Susan Morrow

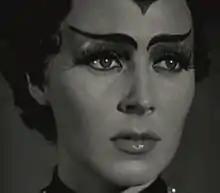
Morrow in "Cat-Women of the Moon" (1953)

Susan Morrow (born Jacqueline Ann Teresa Bernadette Immoor, May 25, 1932 – May 8, 1985) was an American actress.